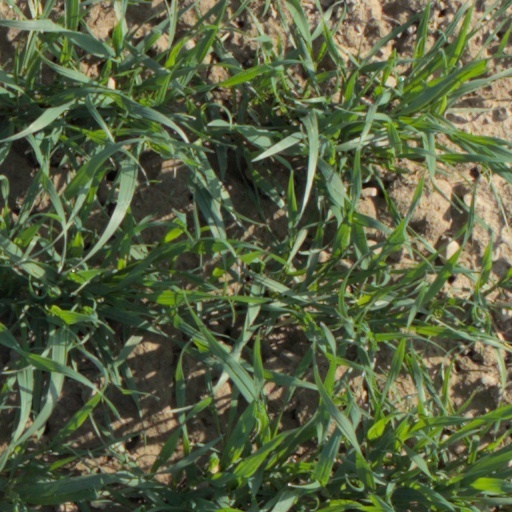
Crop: wheat